Maui Nui

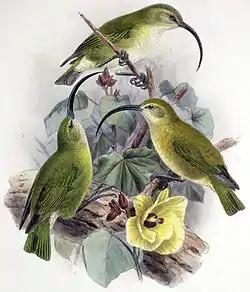
The Maui Nui ʻakialoa ("Akialoa lanaiensis")

The term Maui Nui is also used as a modern biogeographic region of Hawaii. Long after the breakup of Maui Nui, the four modern islands retained similar plant and animal life. Many plant and animal species occur across multiple islands of former Maui Nui but are found nowhere else in Hawaii.